Carl von Heyden

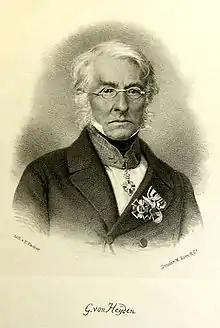
Carl von Heyden

Carl Heinrich Georg(es) von Heyden (20 January 1793 Frankfurt – 7 July 1866) was a German senator and entomologist. He collected insects in all orders but was especially interested in Coleoptera, Microlepidoptera, Hymenoptera, Diptera and fossil insects. His collections are divided between the German Entomological Institute and the Senckenberg Museum.